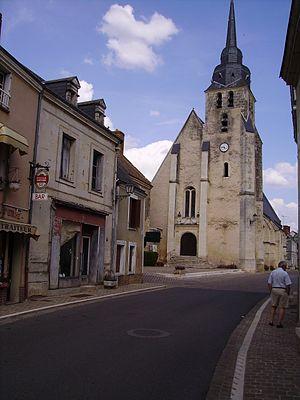
Place principal de Sougé avec l' église